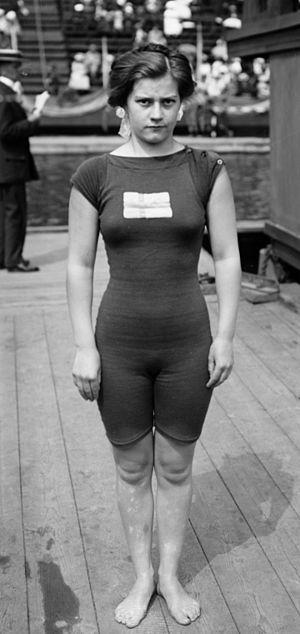
Greta Johansson est une nageuse et plongeuse suédoise née le 9 janvier 1895 à Stockholm et morte le 28 janvier 1978 à San Mateo.